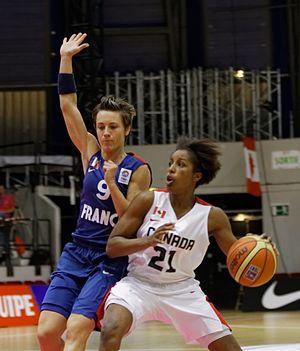
Le basket-ball en France.